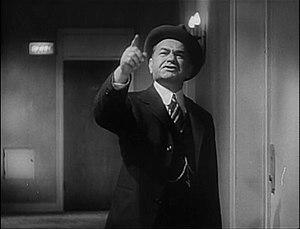
Assurance sur la mort est un film américain réalisé par Billy Wilder, sorti en 1944.